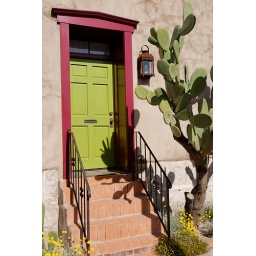
green and red door with cactus in Tucson